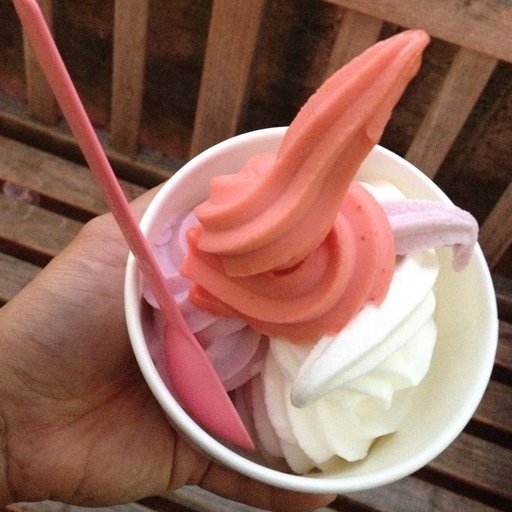
Label: frozen_yogurt